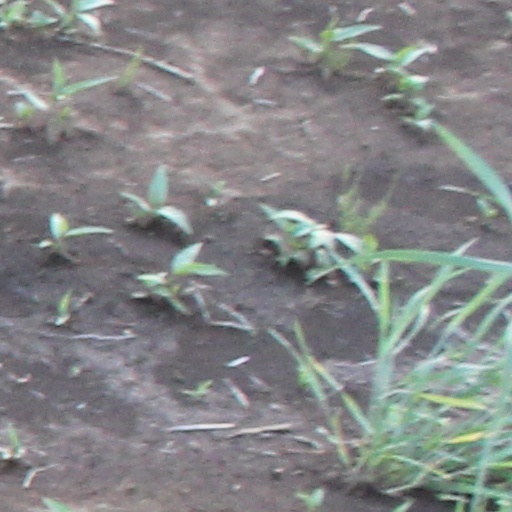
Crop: wheat